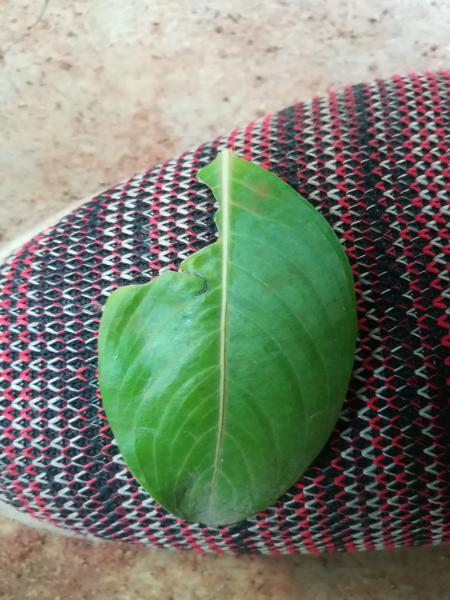
Plant: Catharanthus